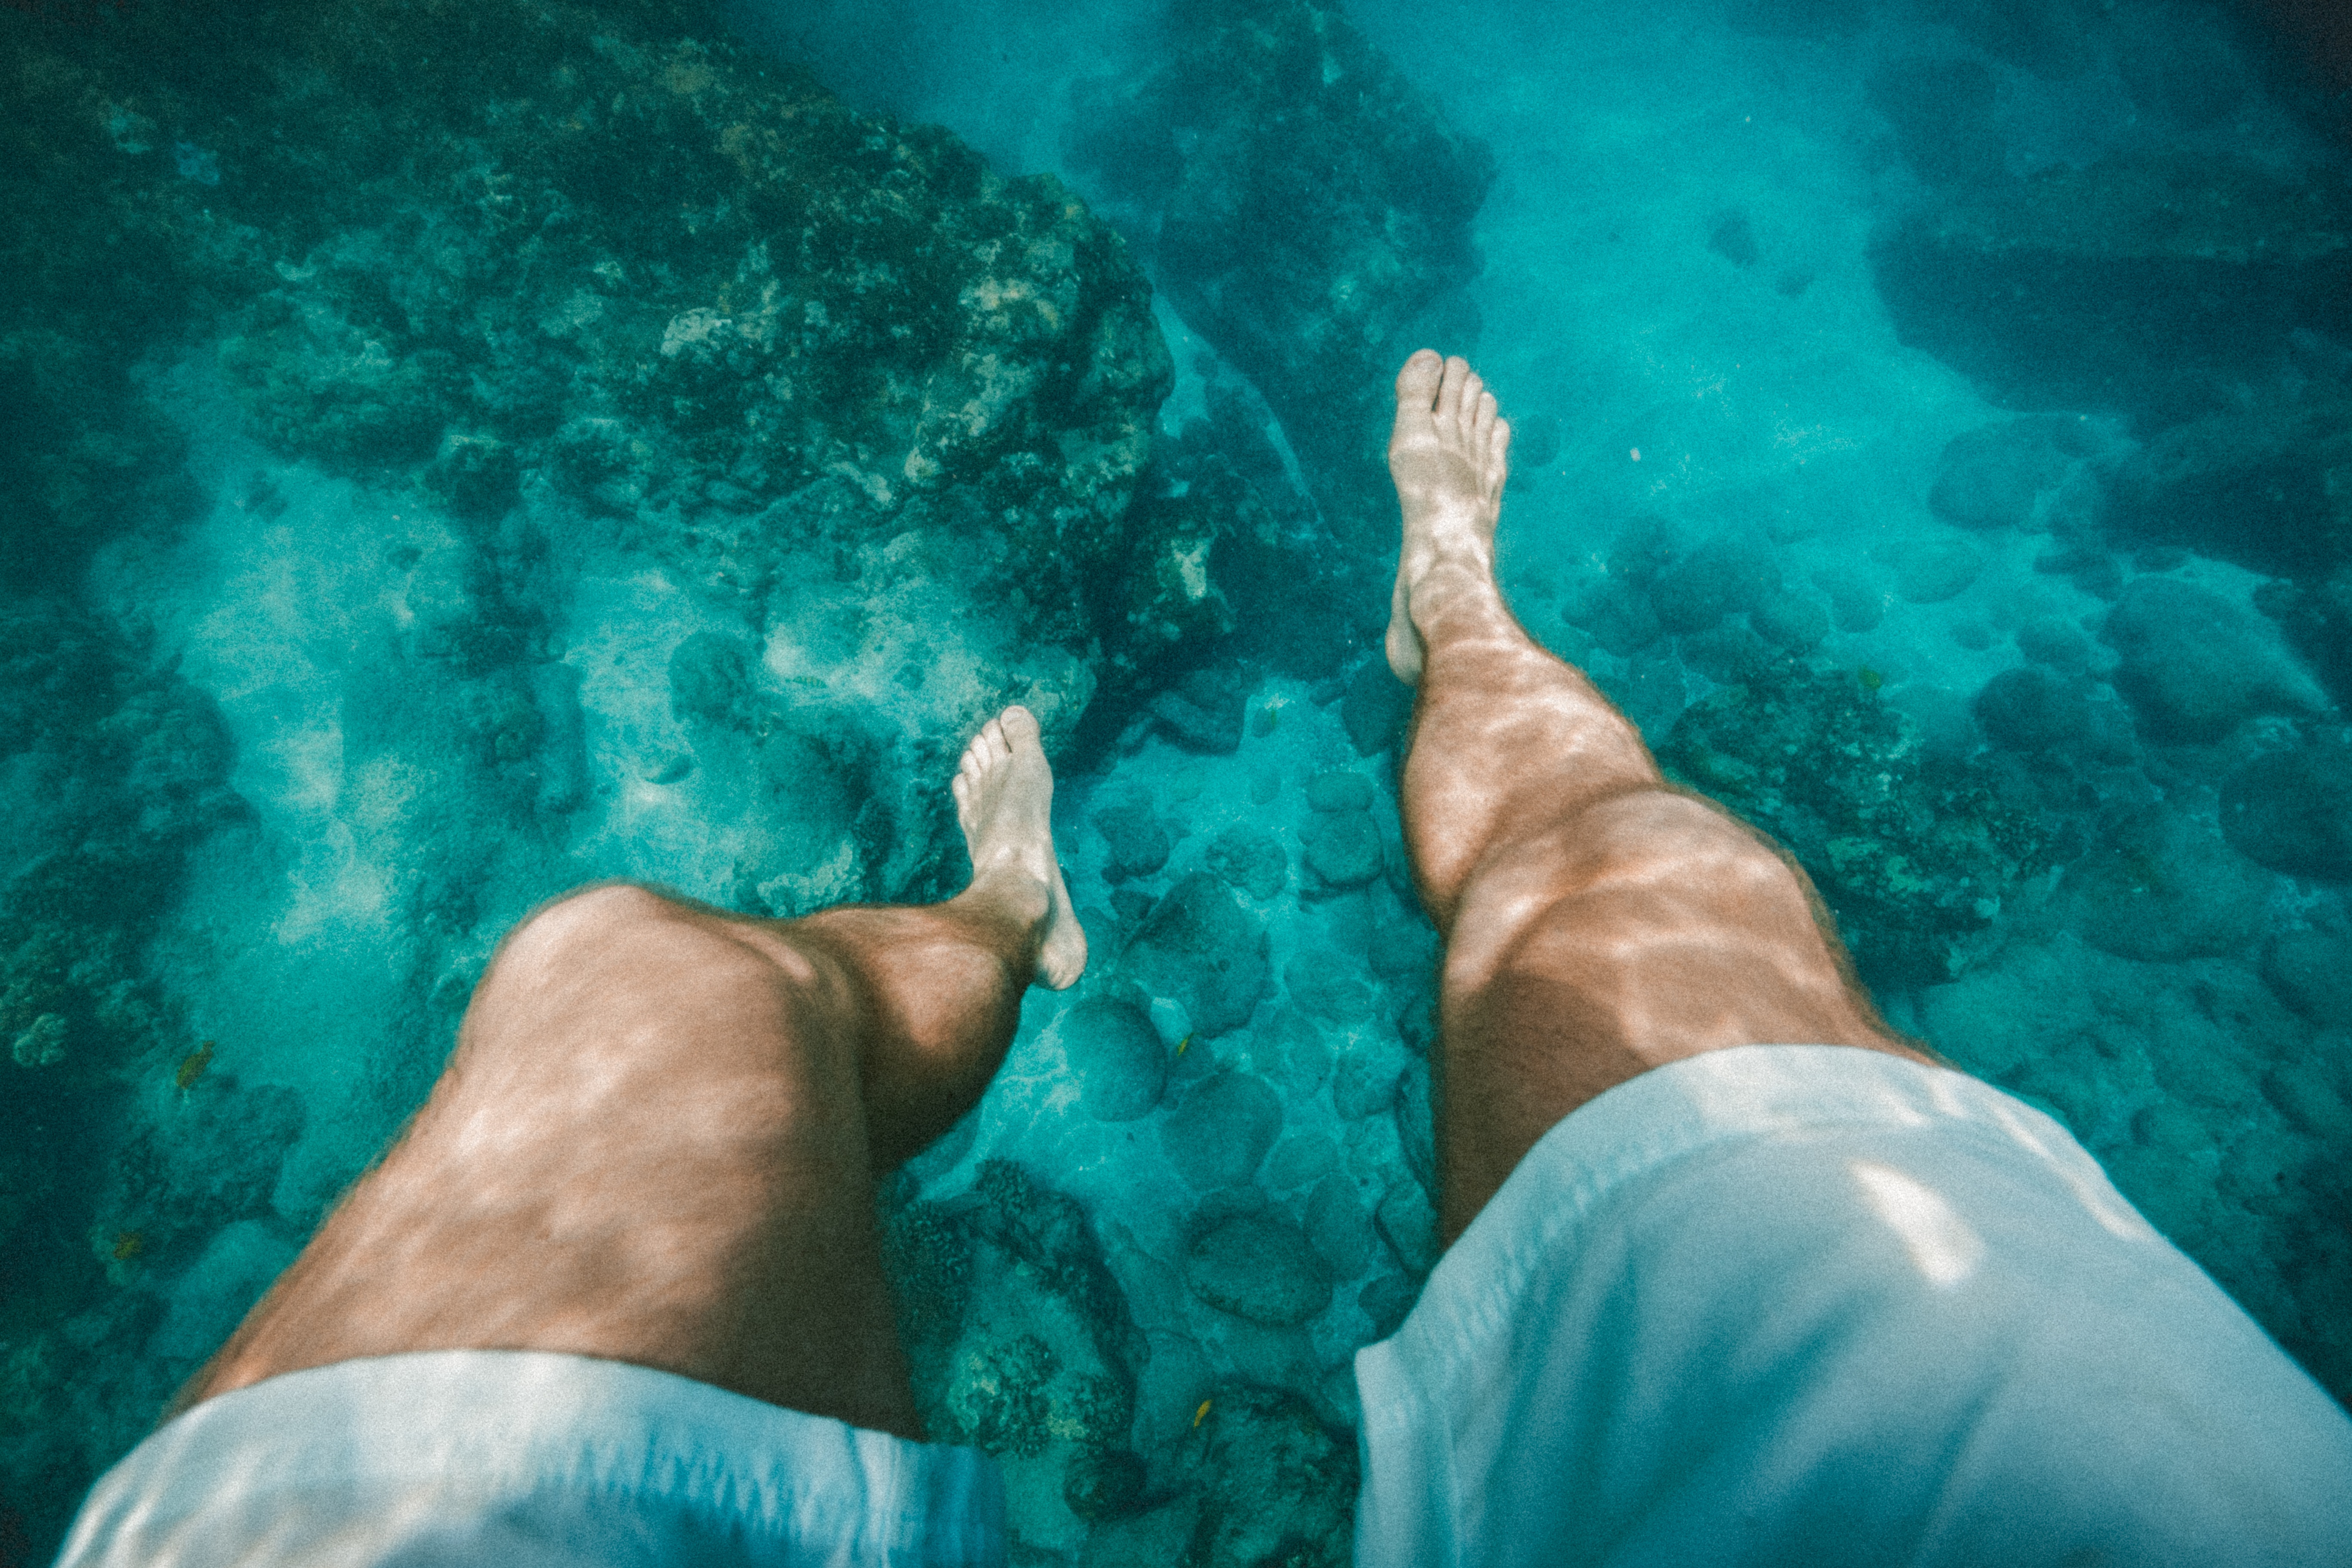
sea, water, ocean, diving, underwater, swimming pool, leisure, swimming, swimmer, freediving, fun, snorkeling, organism, marine biology